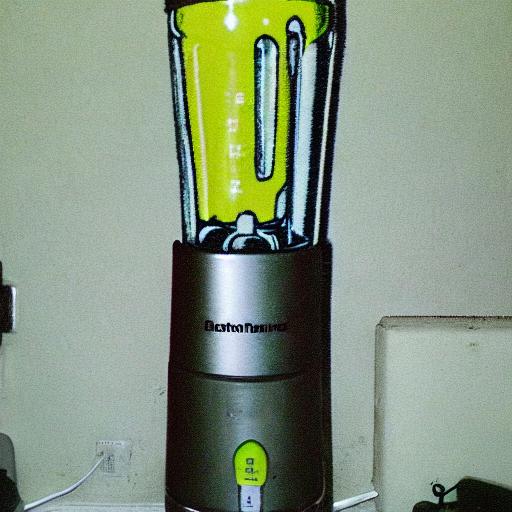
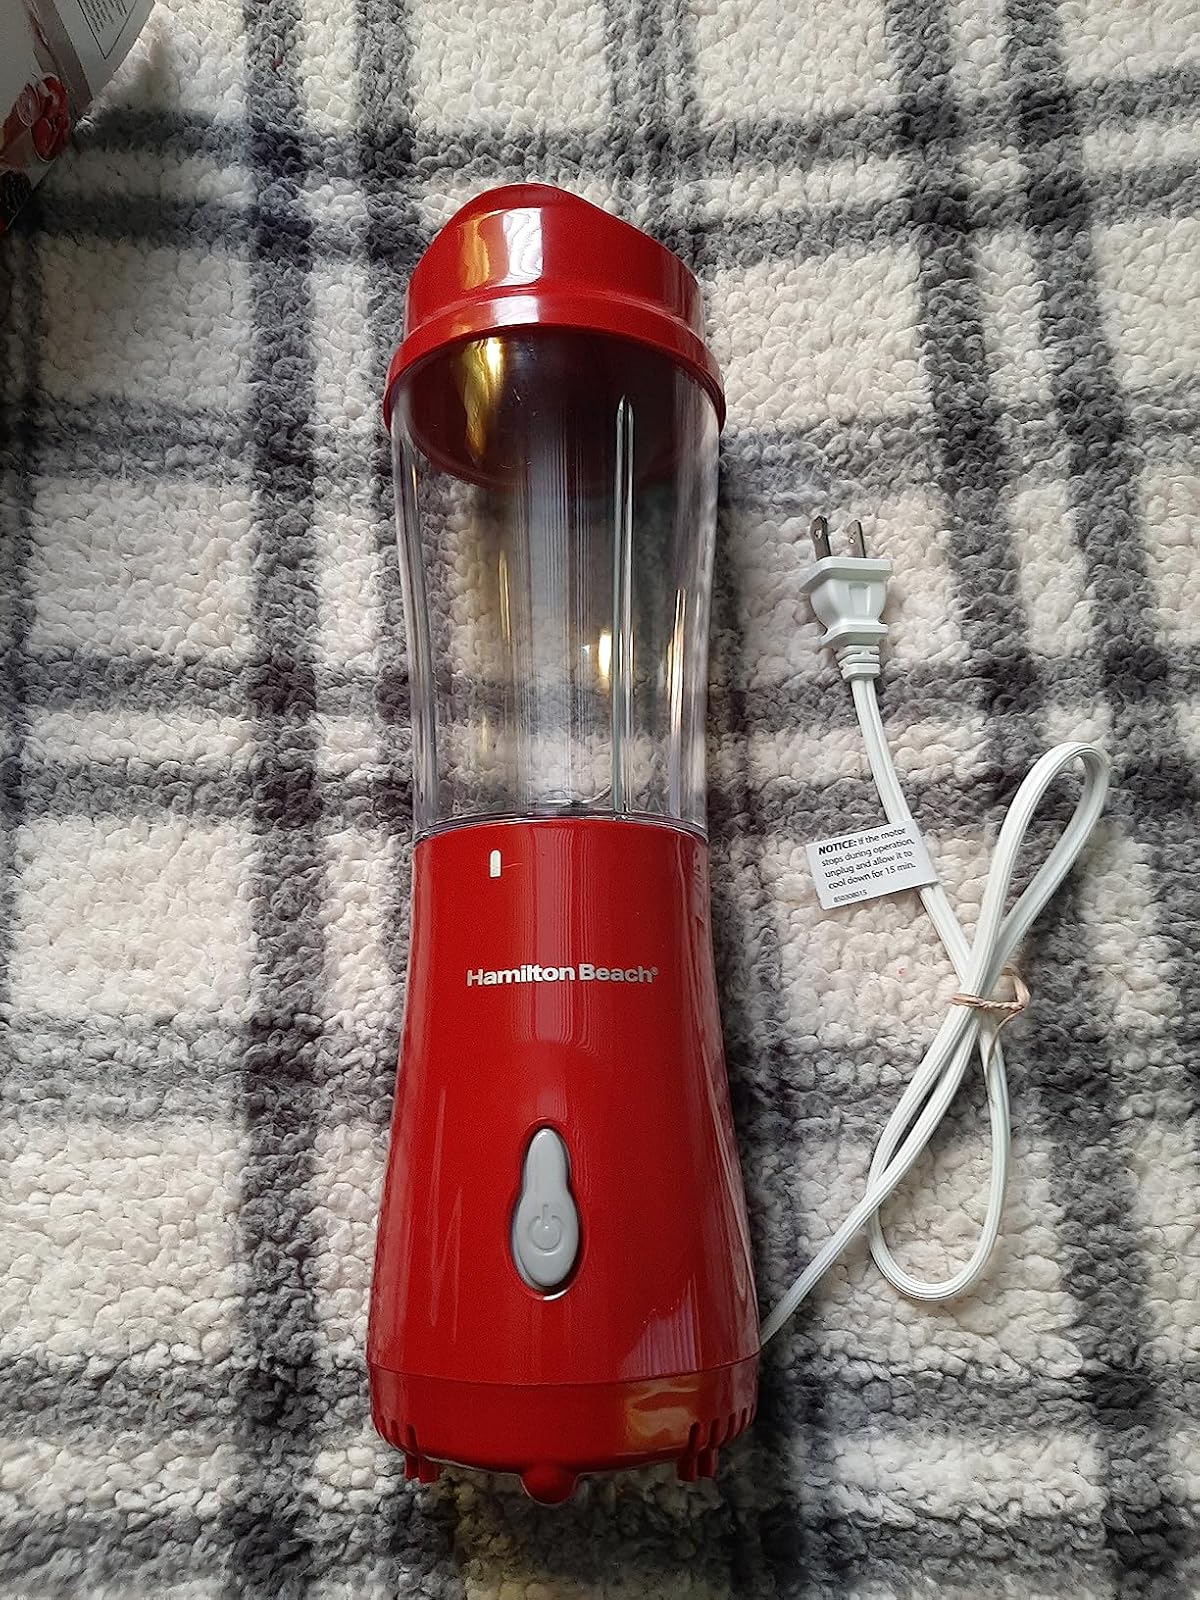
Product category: items_blender
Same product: no